1954 Auburn Tigers football team

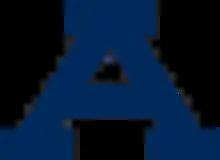

The 1954 Auburn Tigers football team represented Auburn University in the 1954 college football season. It was the Tigers' 63rd overall and 22nd season as a member of the Southeastern Conference (SEC). The team was led by head coach Ralph "Shug" Jordan, in his fourth year, and played their home games at Cliff Hare Stadium in Auburn and Legion Field in Birmingham, Alabama. They finished with a record of eight wins and three losses (8–3 overall, 3–3 in the SEC) and with a victory over Baylor in the Gator Bowl.